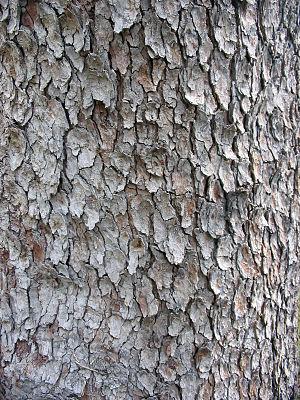
L’érable sycomore est une espèce d'arbres de grande taille de la famille des acéracées fréquent en Europe.